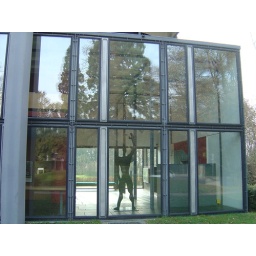
Le Corbusier House. Architect: Corbusier. ...Free roof over blocky building masses.